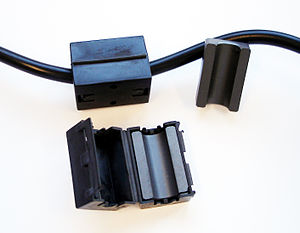
Ferritstøjfilter
Ferritkerner beregnet til at blive klipset på et elektrisk kabel eller elektrisk ledning.
Et ferritstøjfilter er en ferritkerne, f.eks. udformet som en cylinder eller en kasse med et eller flere huller, anvendt til at absorbere højfrekvensstøj til og fra elektroniske kredsløb. Ferritstøjfiltre er typisk placeret på et elektrisk kabel eller en elektrisk ledning.